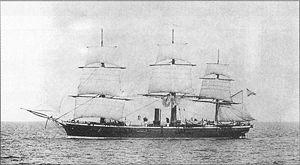
Mikhaïl Feodorovitch Lochtchinsky, en russe : Михаил Фёдорович Лощинский, né le 5 novembre 1849, mort le 11 janvier 1917 à Petrograd, il était un vice-amiral russe.
Pavel Nikolaïevitch Nazimov, né le 9 juillet 1829 et mort le 24 décembre 1902, est un navigateur russe, amiral.